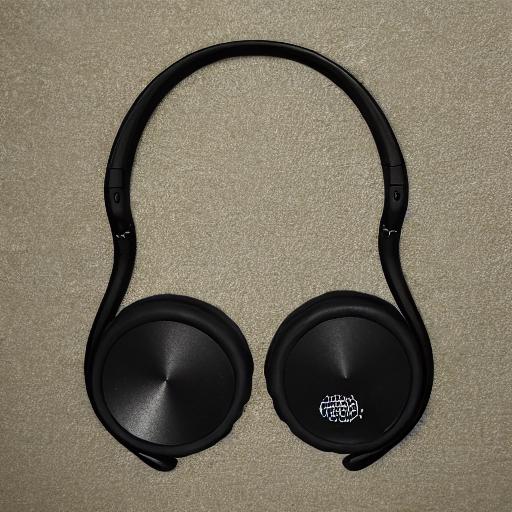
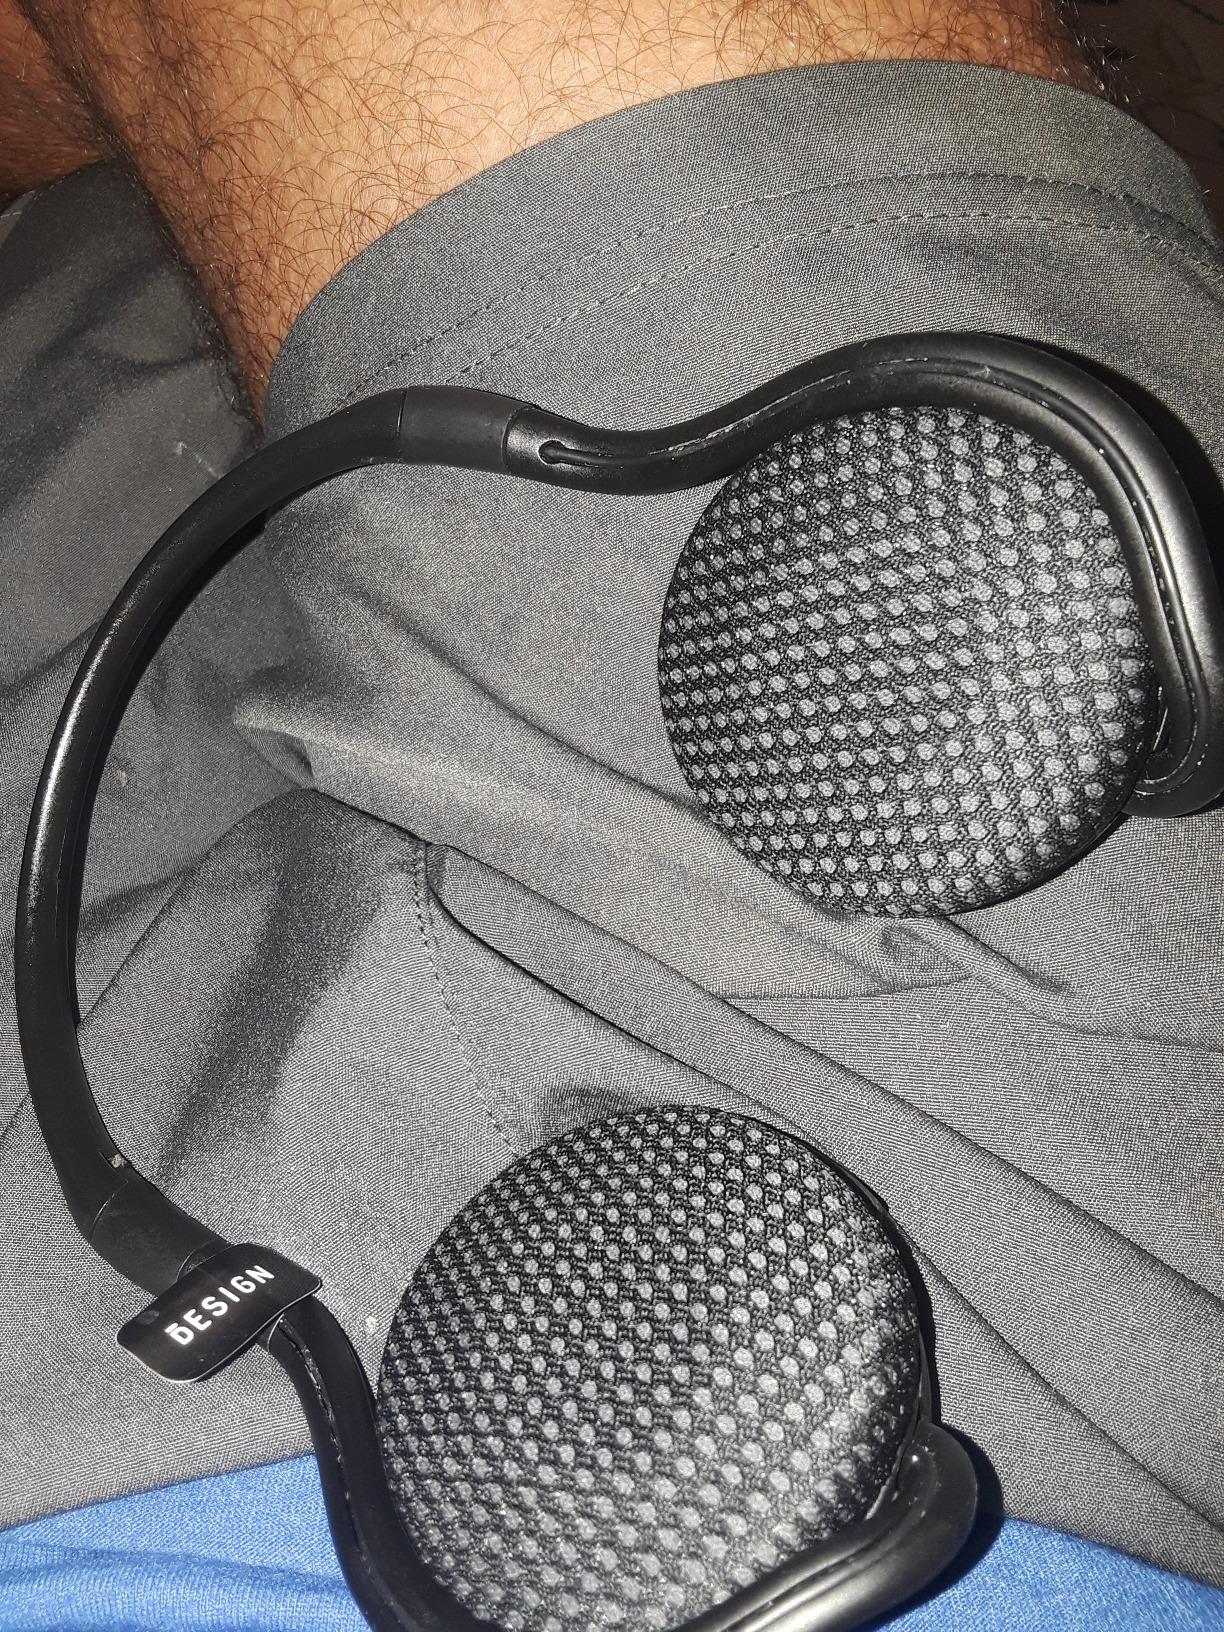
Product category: headphones
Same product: no